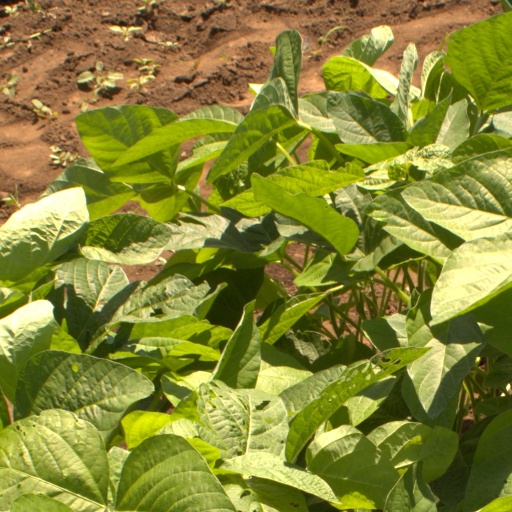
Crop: soybean